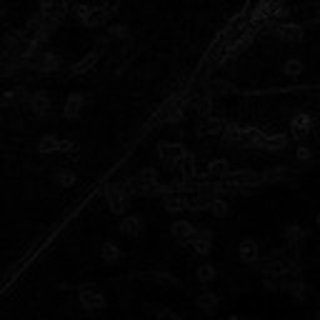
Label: cotton_bacterial_blight